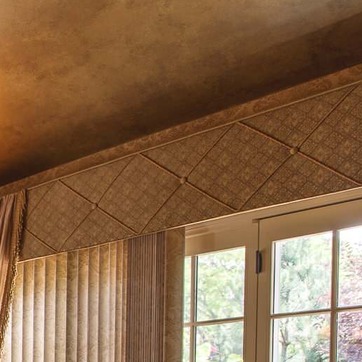
Material: wallpaper